Nicolae Guță

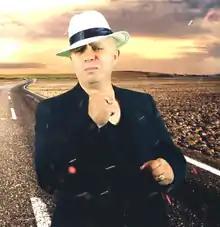

Nicolae Guță (born 3 December 1967) is a Romanian Roma manele singer from Petroșani.